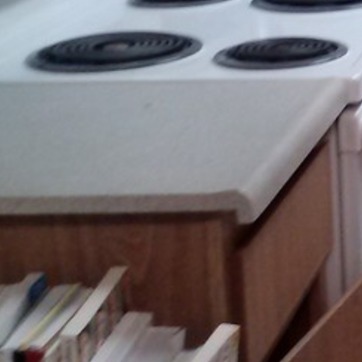
Material: polishedstone